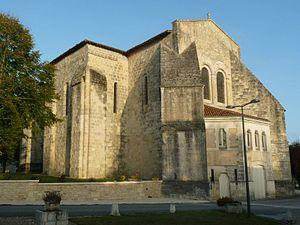
église de Condéon (16), France
Cet article recense les monuments historiques de la Charente, en France.
Cet article recense les monuments historiques français classés en 1913.
Condéon est une commune du sud-ouest de la France, située dans le département de la Charente.